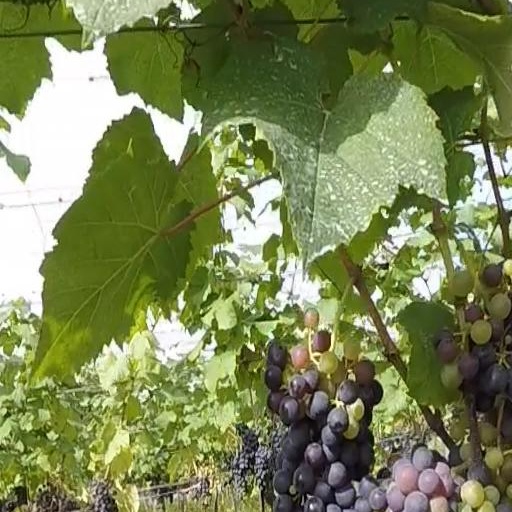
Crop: grape